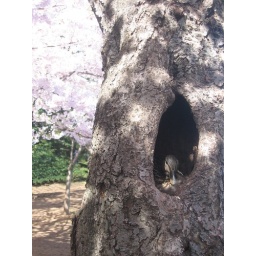
A duck nesting in a hollow cherry tree beside the tidal basin.